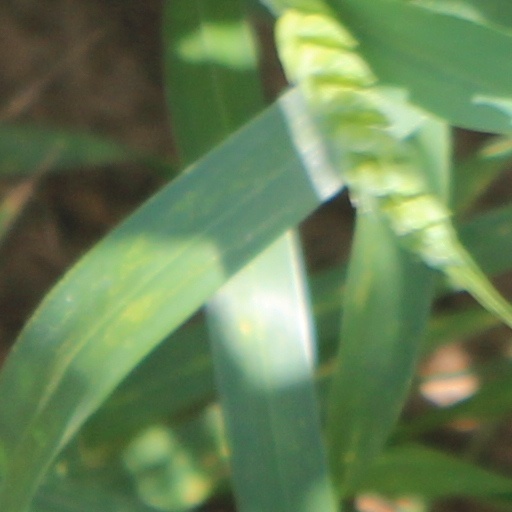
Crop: wheat